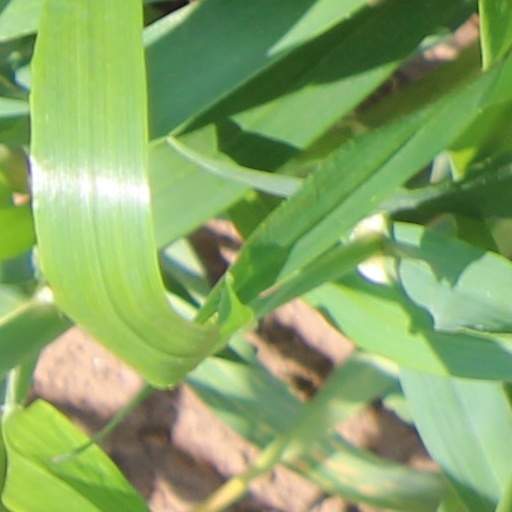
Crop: wheat